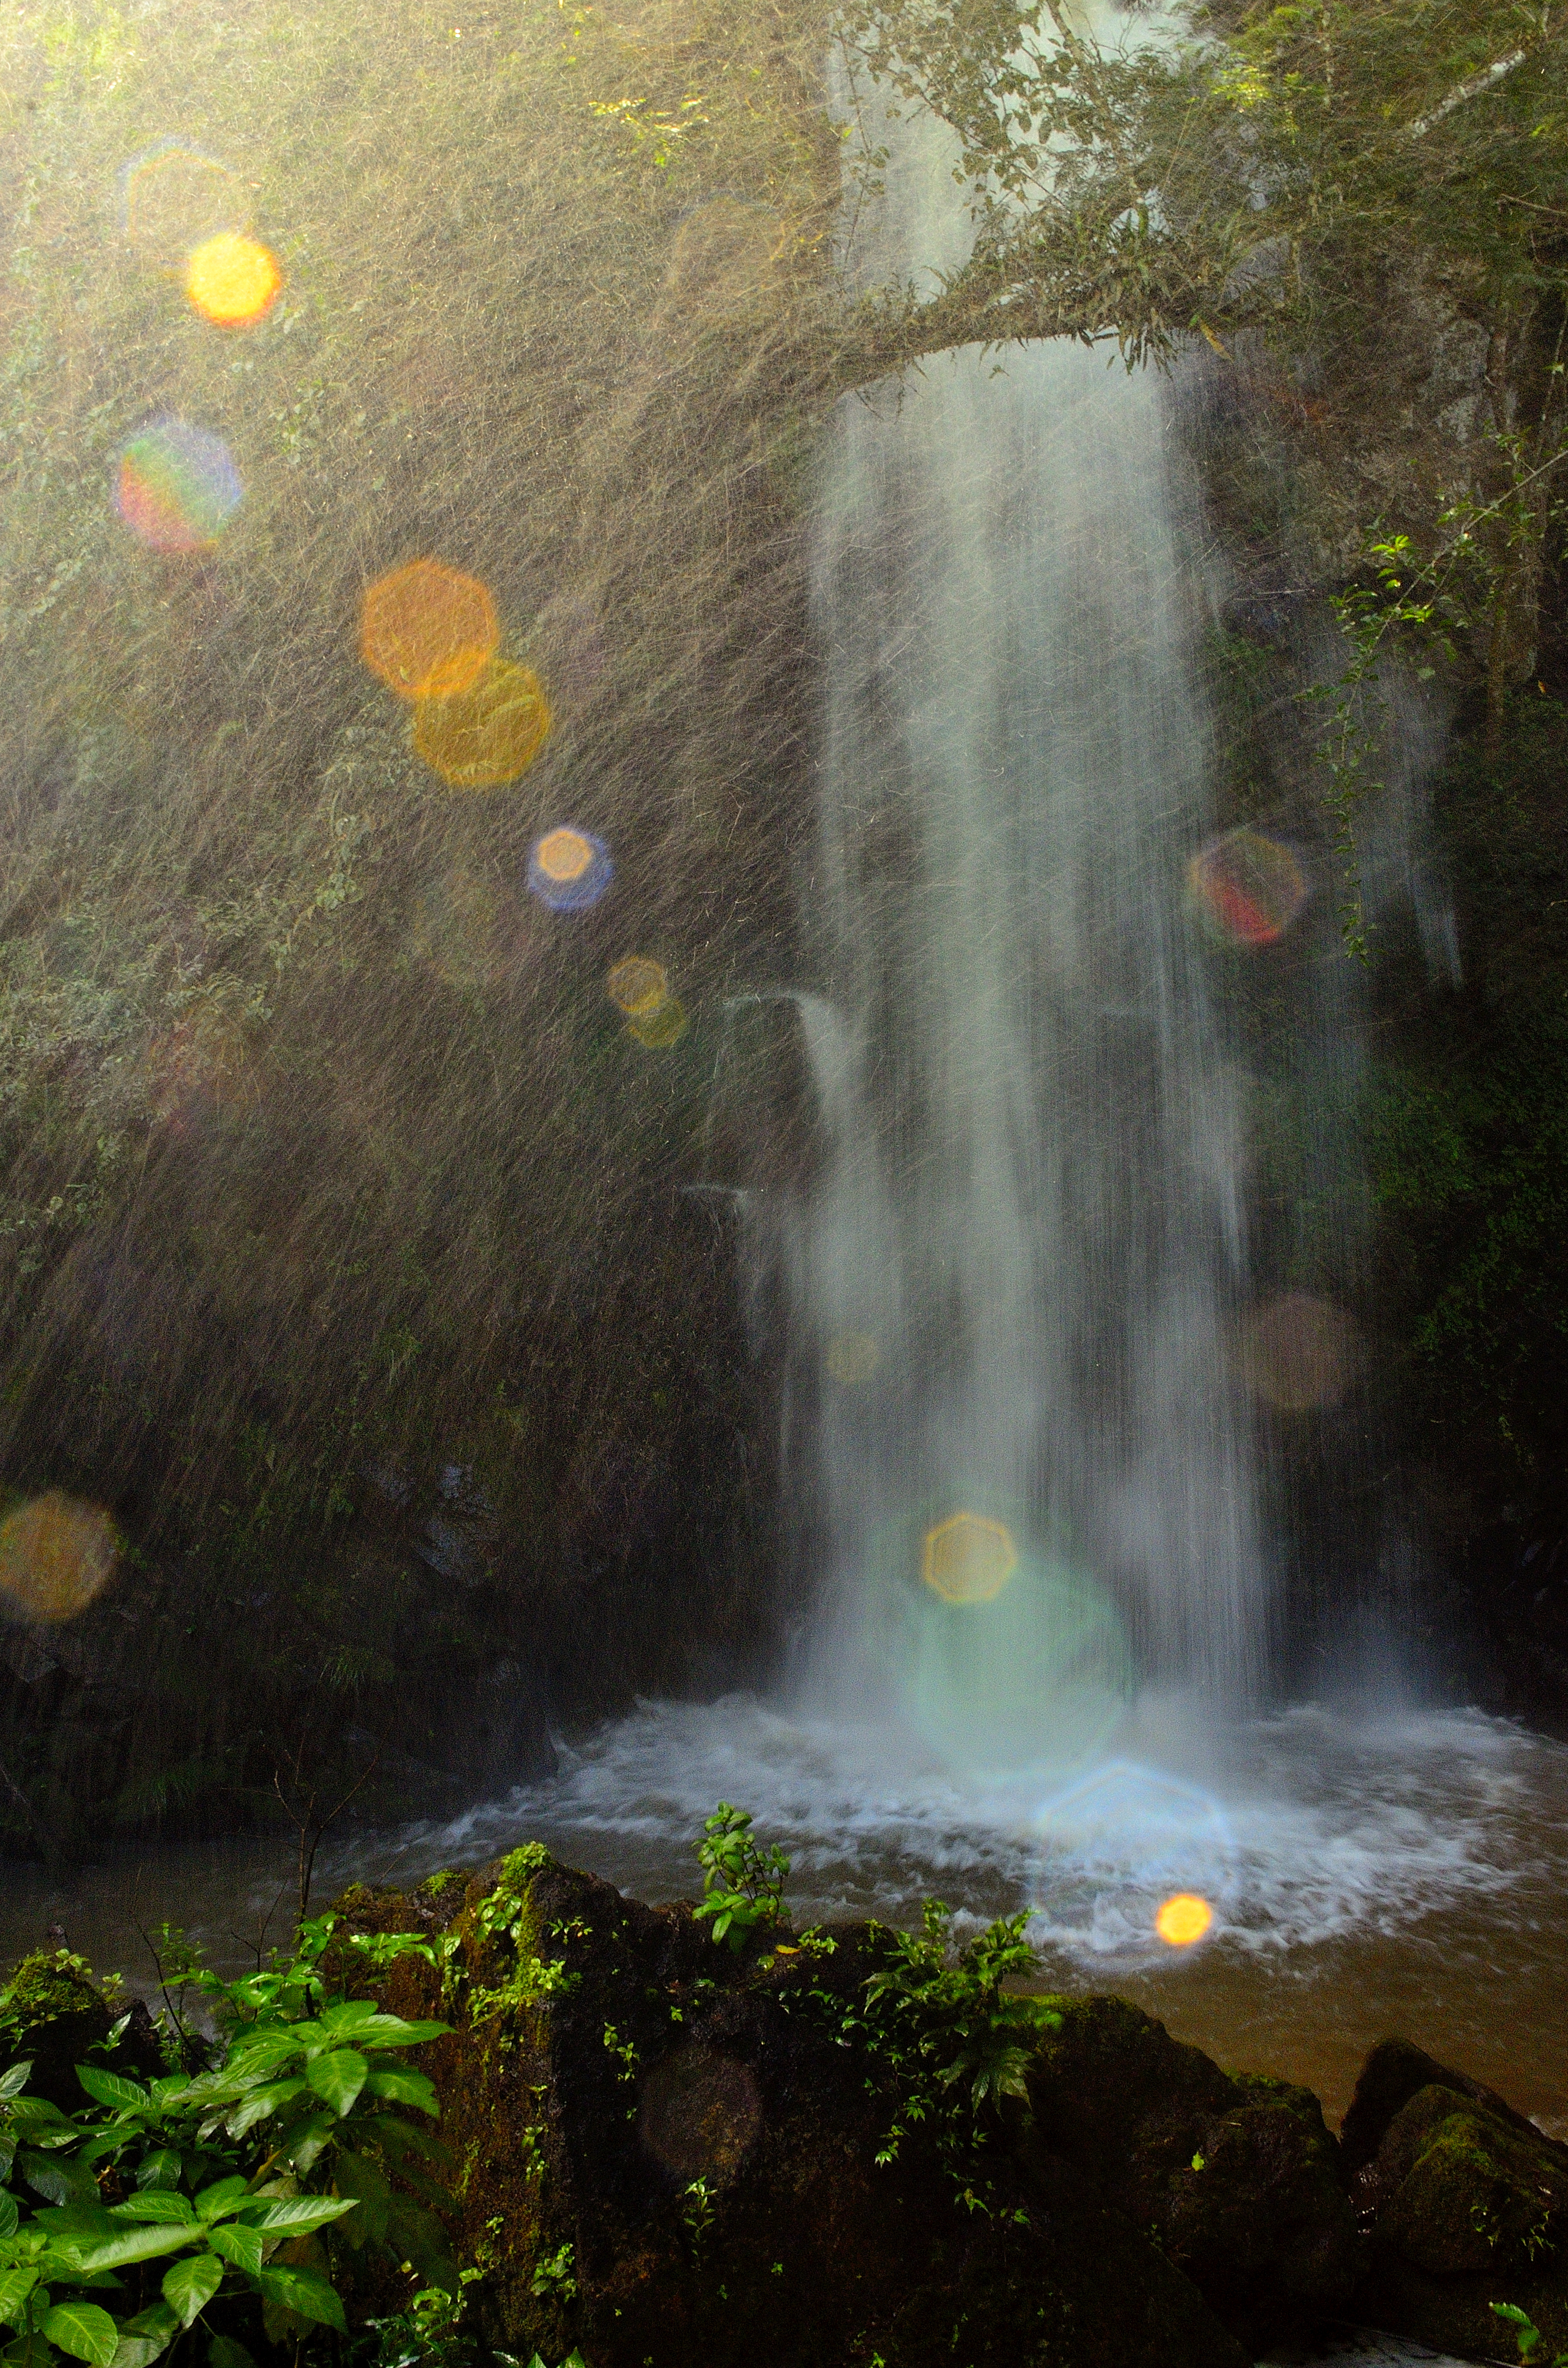
water, nature, forest, waterfall, sunset, river, stream, jungle, autumn, body of water, falls, waterfalls, wonder, selva, iguazu, cataratas, iguassu, saltos, water feature, watercourse, atmospheric phenomenon